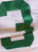
Number: 3